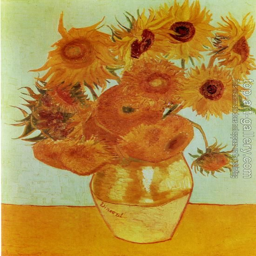
painting artist : sunflowers in a vase